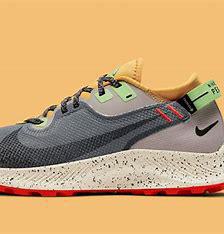
Brand: Nike
Model: Pegasus 2